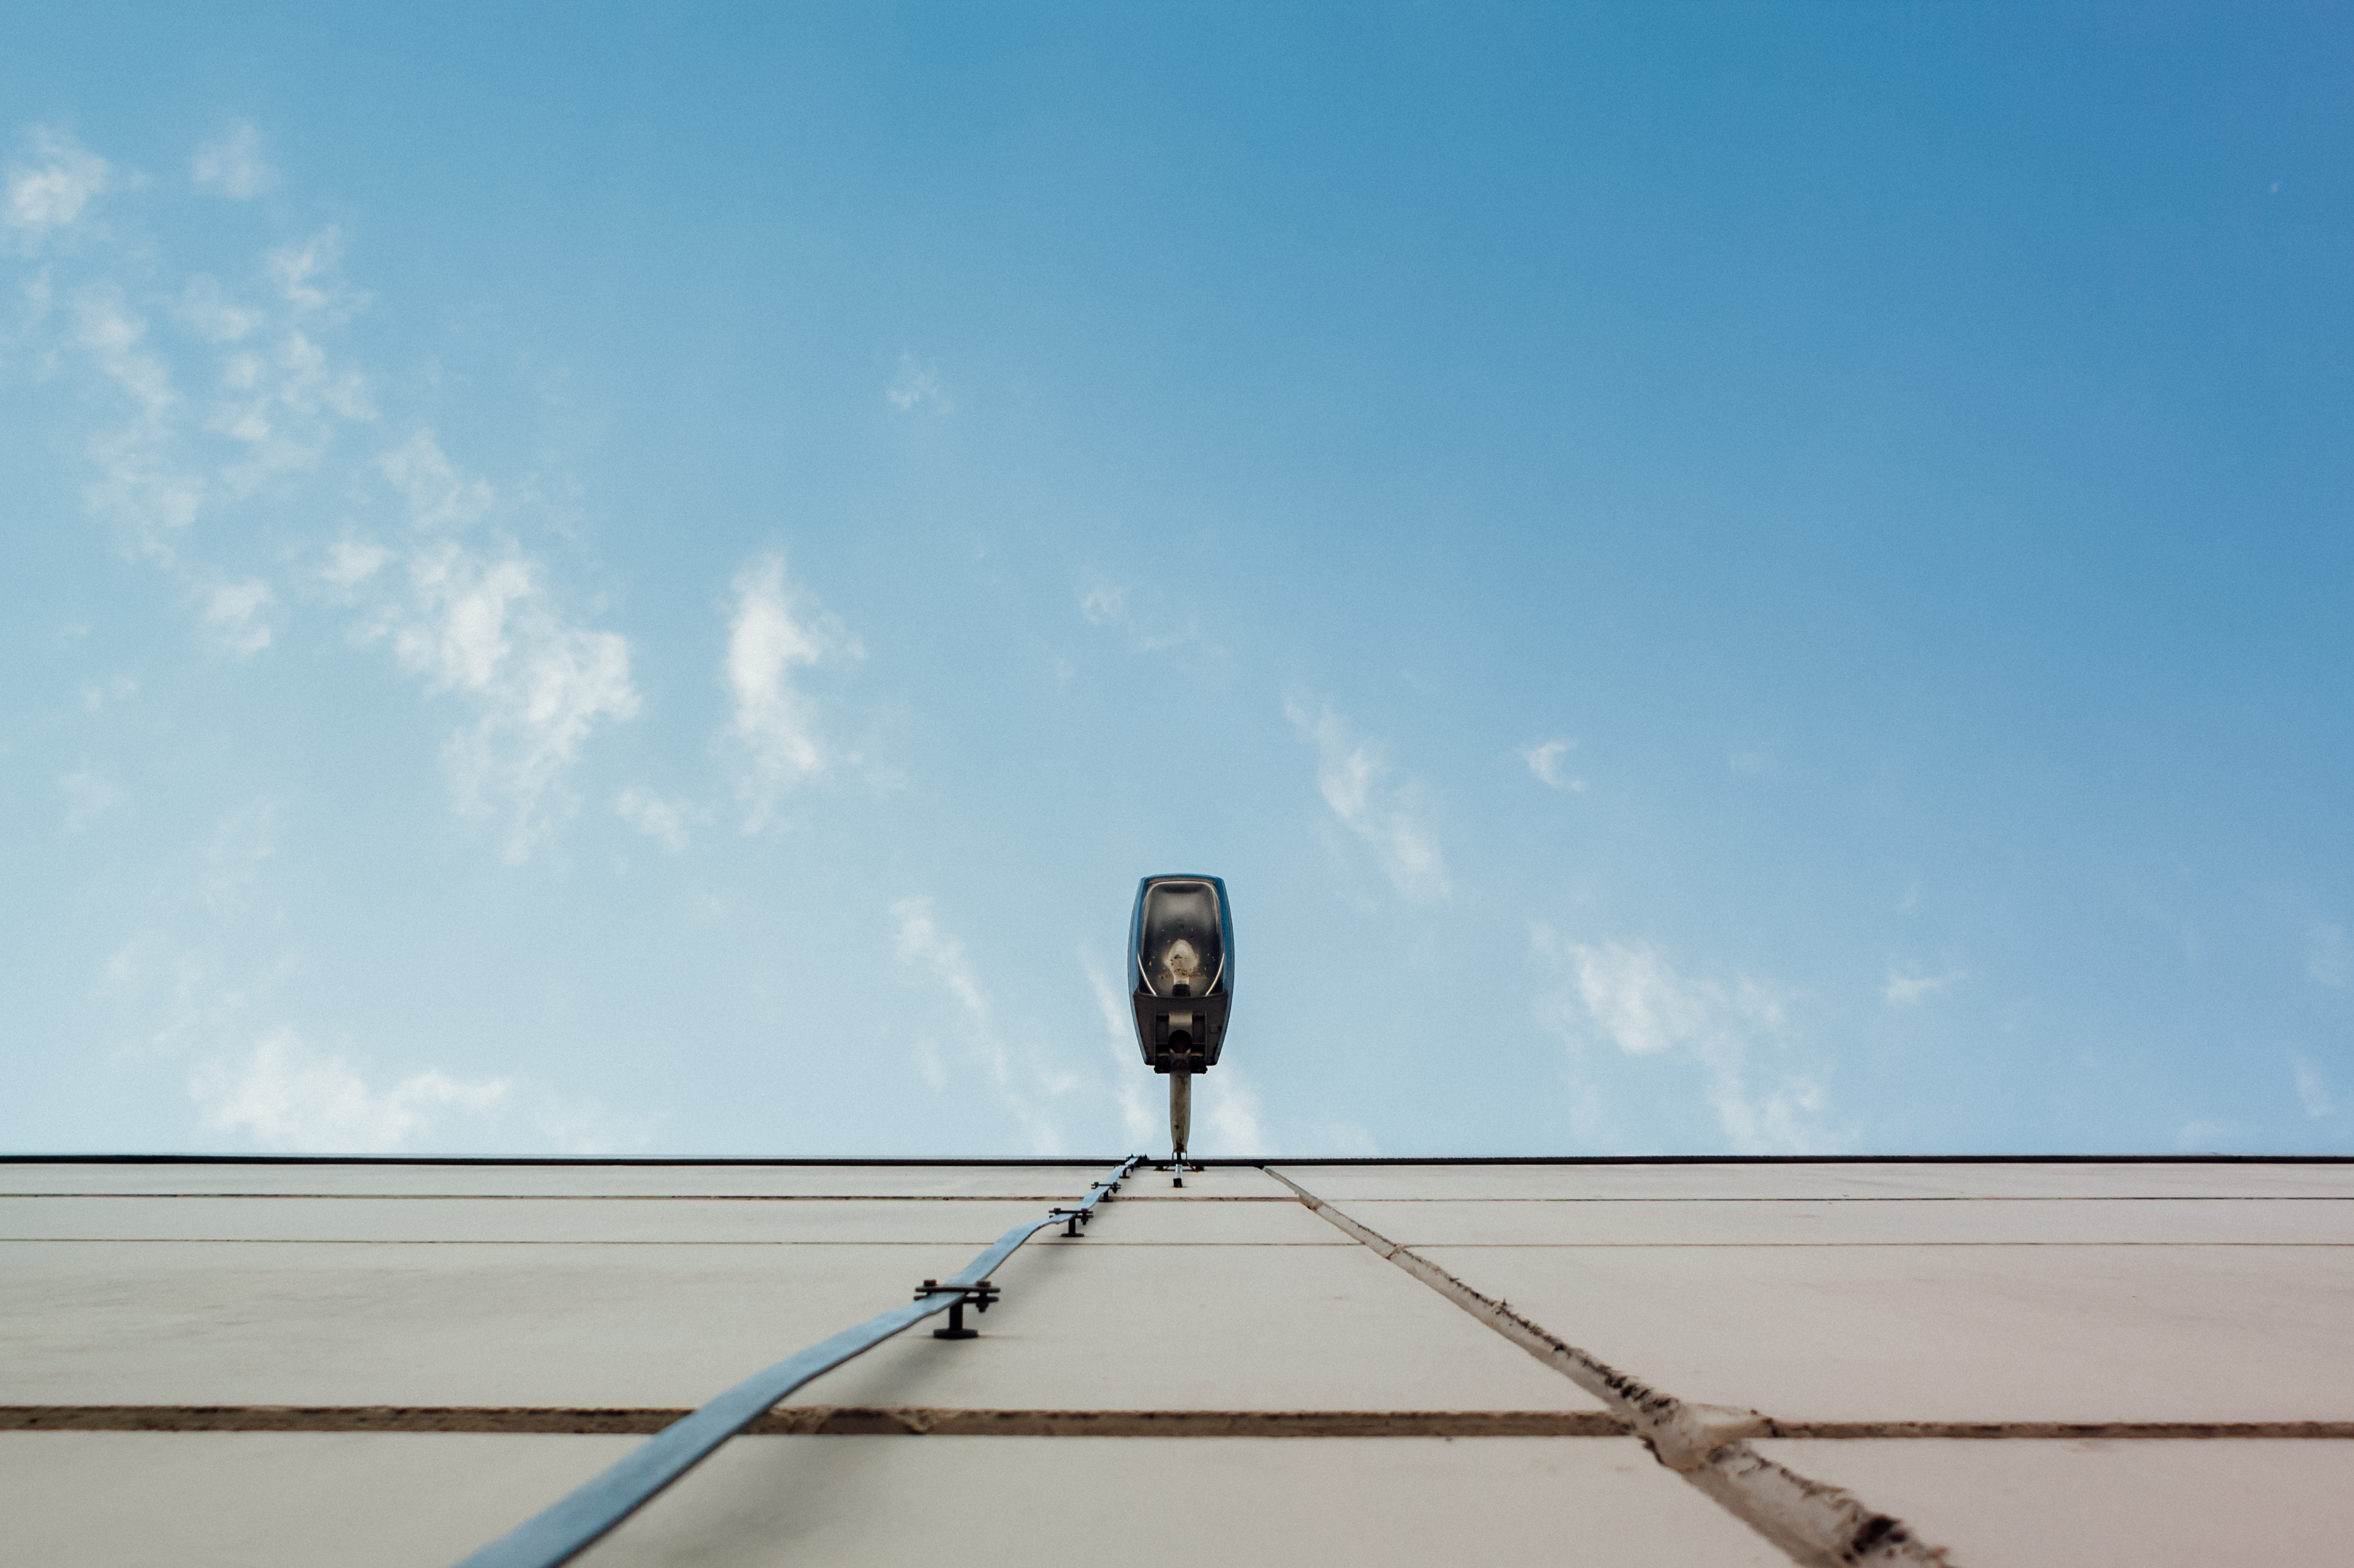
sea, light, sky, wind, building, wall, steel, vehicle, mast, blue, lighting, clouds, shape, low angle shot, atmosphere of earth